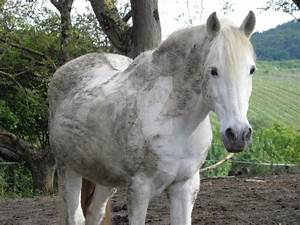
Label: horse